Goslar Cathedral

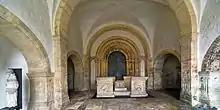
Porch interior with Imperial Throne

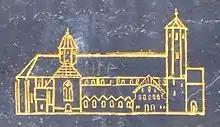
Reconstruction sketch of the Cathedral (Information board at the porch, east side left)

The town of Goslar was first mentioned under the rule of Emperor Otto II in 979; due to the nearby silver mines of Rammelsberg, it quickly evolved into one of the most important medieval cities in the emerging German kingdom. About 1005 King Henry II of Germany had the first "Kaiserpfalz" built here, which was rebuilt and significantly enlarged by his Salian successors. Erected at the behest of Emperor Henry III, the collegiate church was consecrated on 2 July 1051 by Archbishop Hermann of Cologne. At that time it was the largest Romanesque church east of the Rhine.